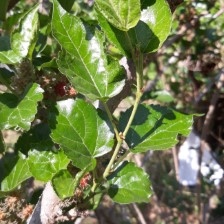
Variety: ChiangMai60